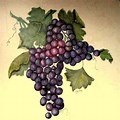
Label: grape